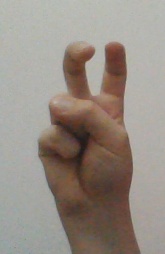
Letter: toot